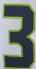
Number: 3